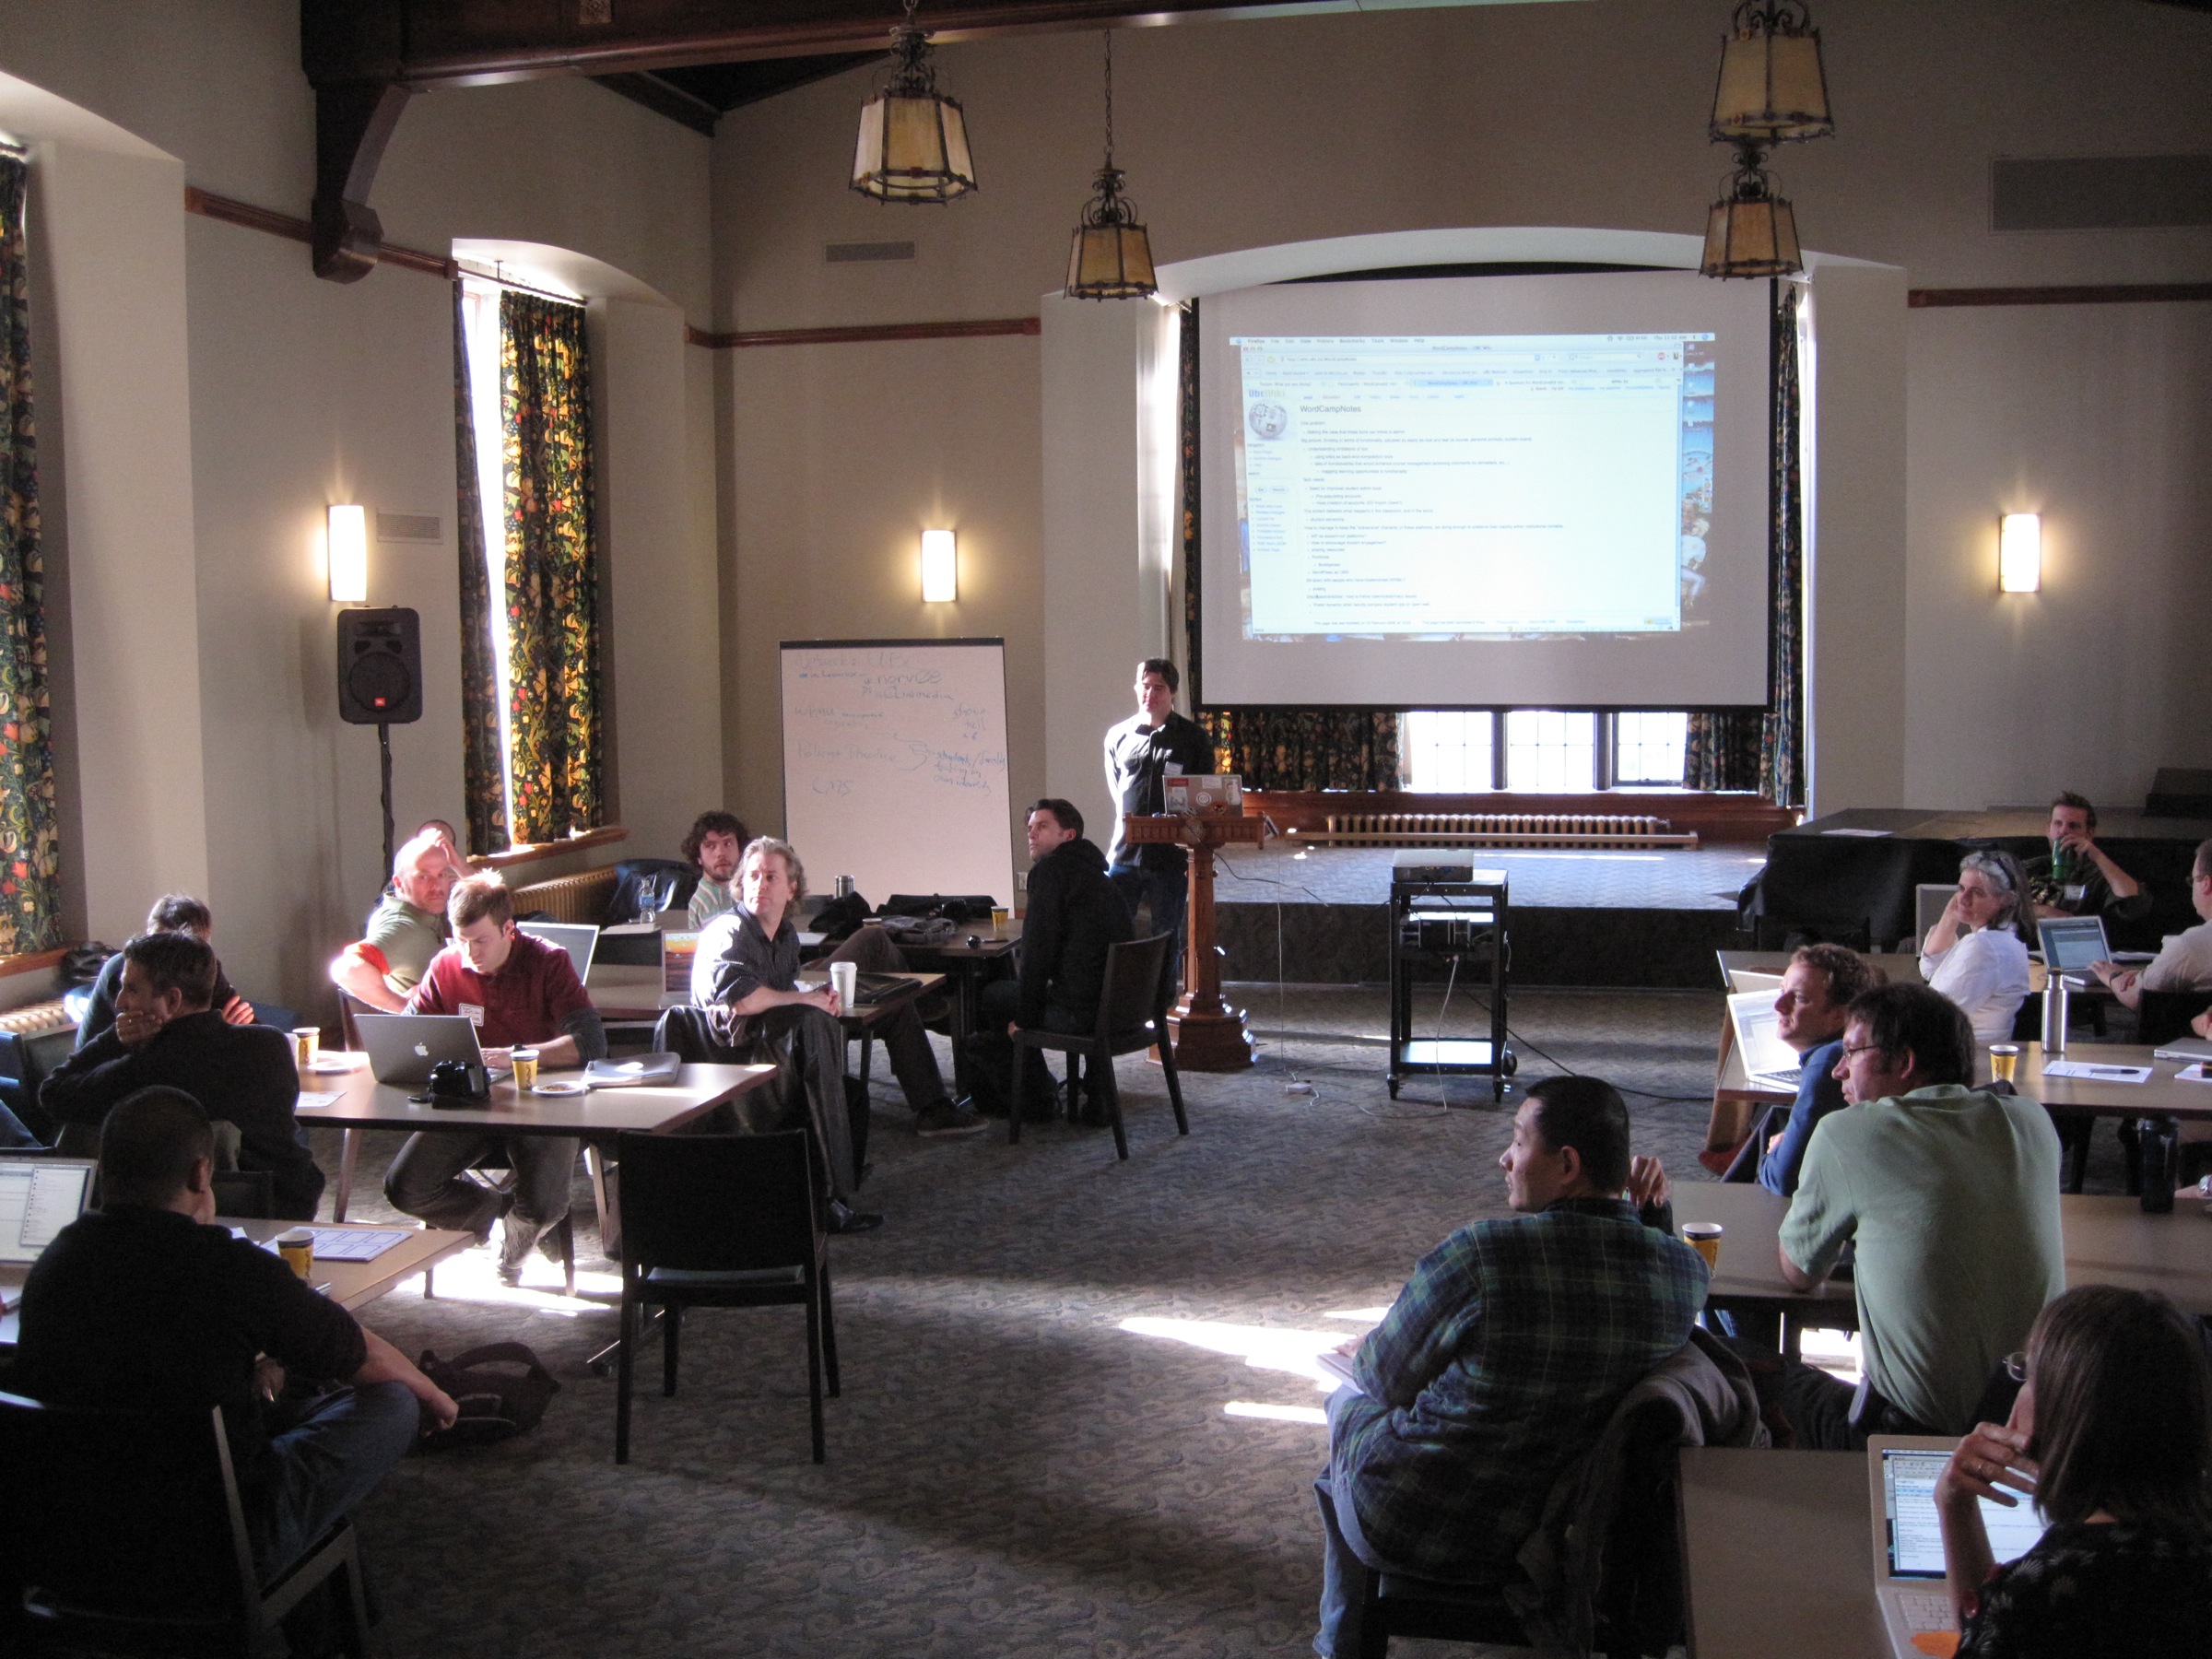
auditorium, meeting, meal, vancouver, wordcamped, ubc, convention, seminar, academic conference